Raju Gari Gadhi

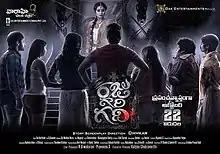

Raju Gari Gadhi is a 2015 Indian Telugu-language horror comedy film directed by Ohmkar and produced by Varahi Chalana Chitram, AK Entertainments Pvt. Ltd and OAK Entertainments Pvt. Ltd. The film features an ensemble cast of Ashwin Babu, Chethan Cheenu, Eshanya Maheshwari, Dhanya Balakrishna, Dhanraj, Shakalaka Shankar, and Vidyullekha Raman. Sai Karthik composed the film's soundtrack, while Gnanam took charge of the film's cinematography. Upon release, the film received mixed reviews but was commercially successful. It was dubbed in Hindi as "Raja Saheb Ka Kamra" and in Tamil as "Mudinja Vaazhu".